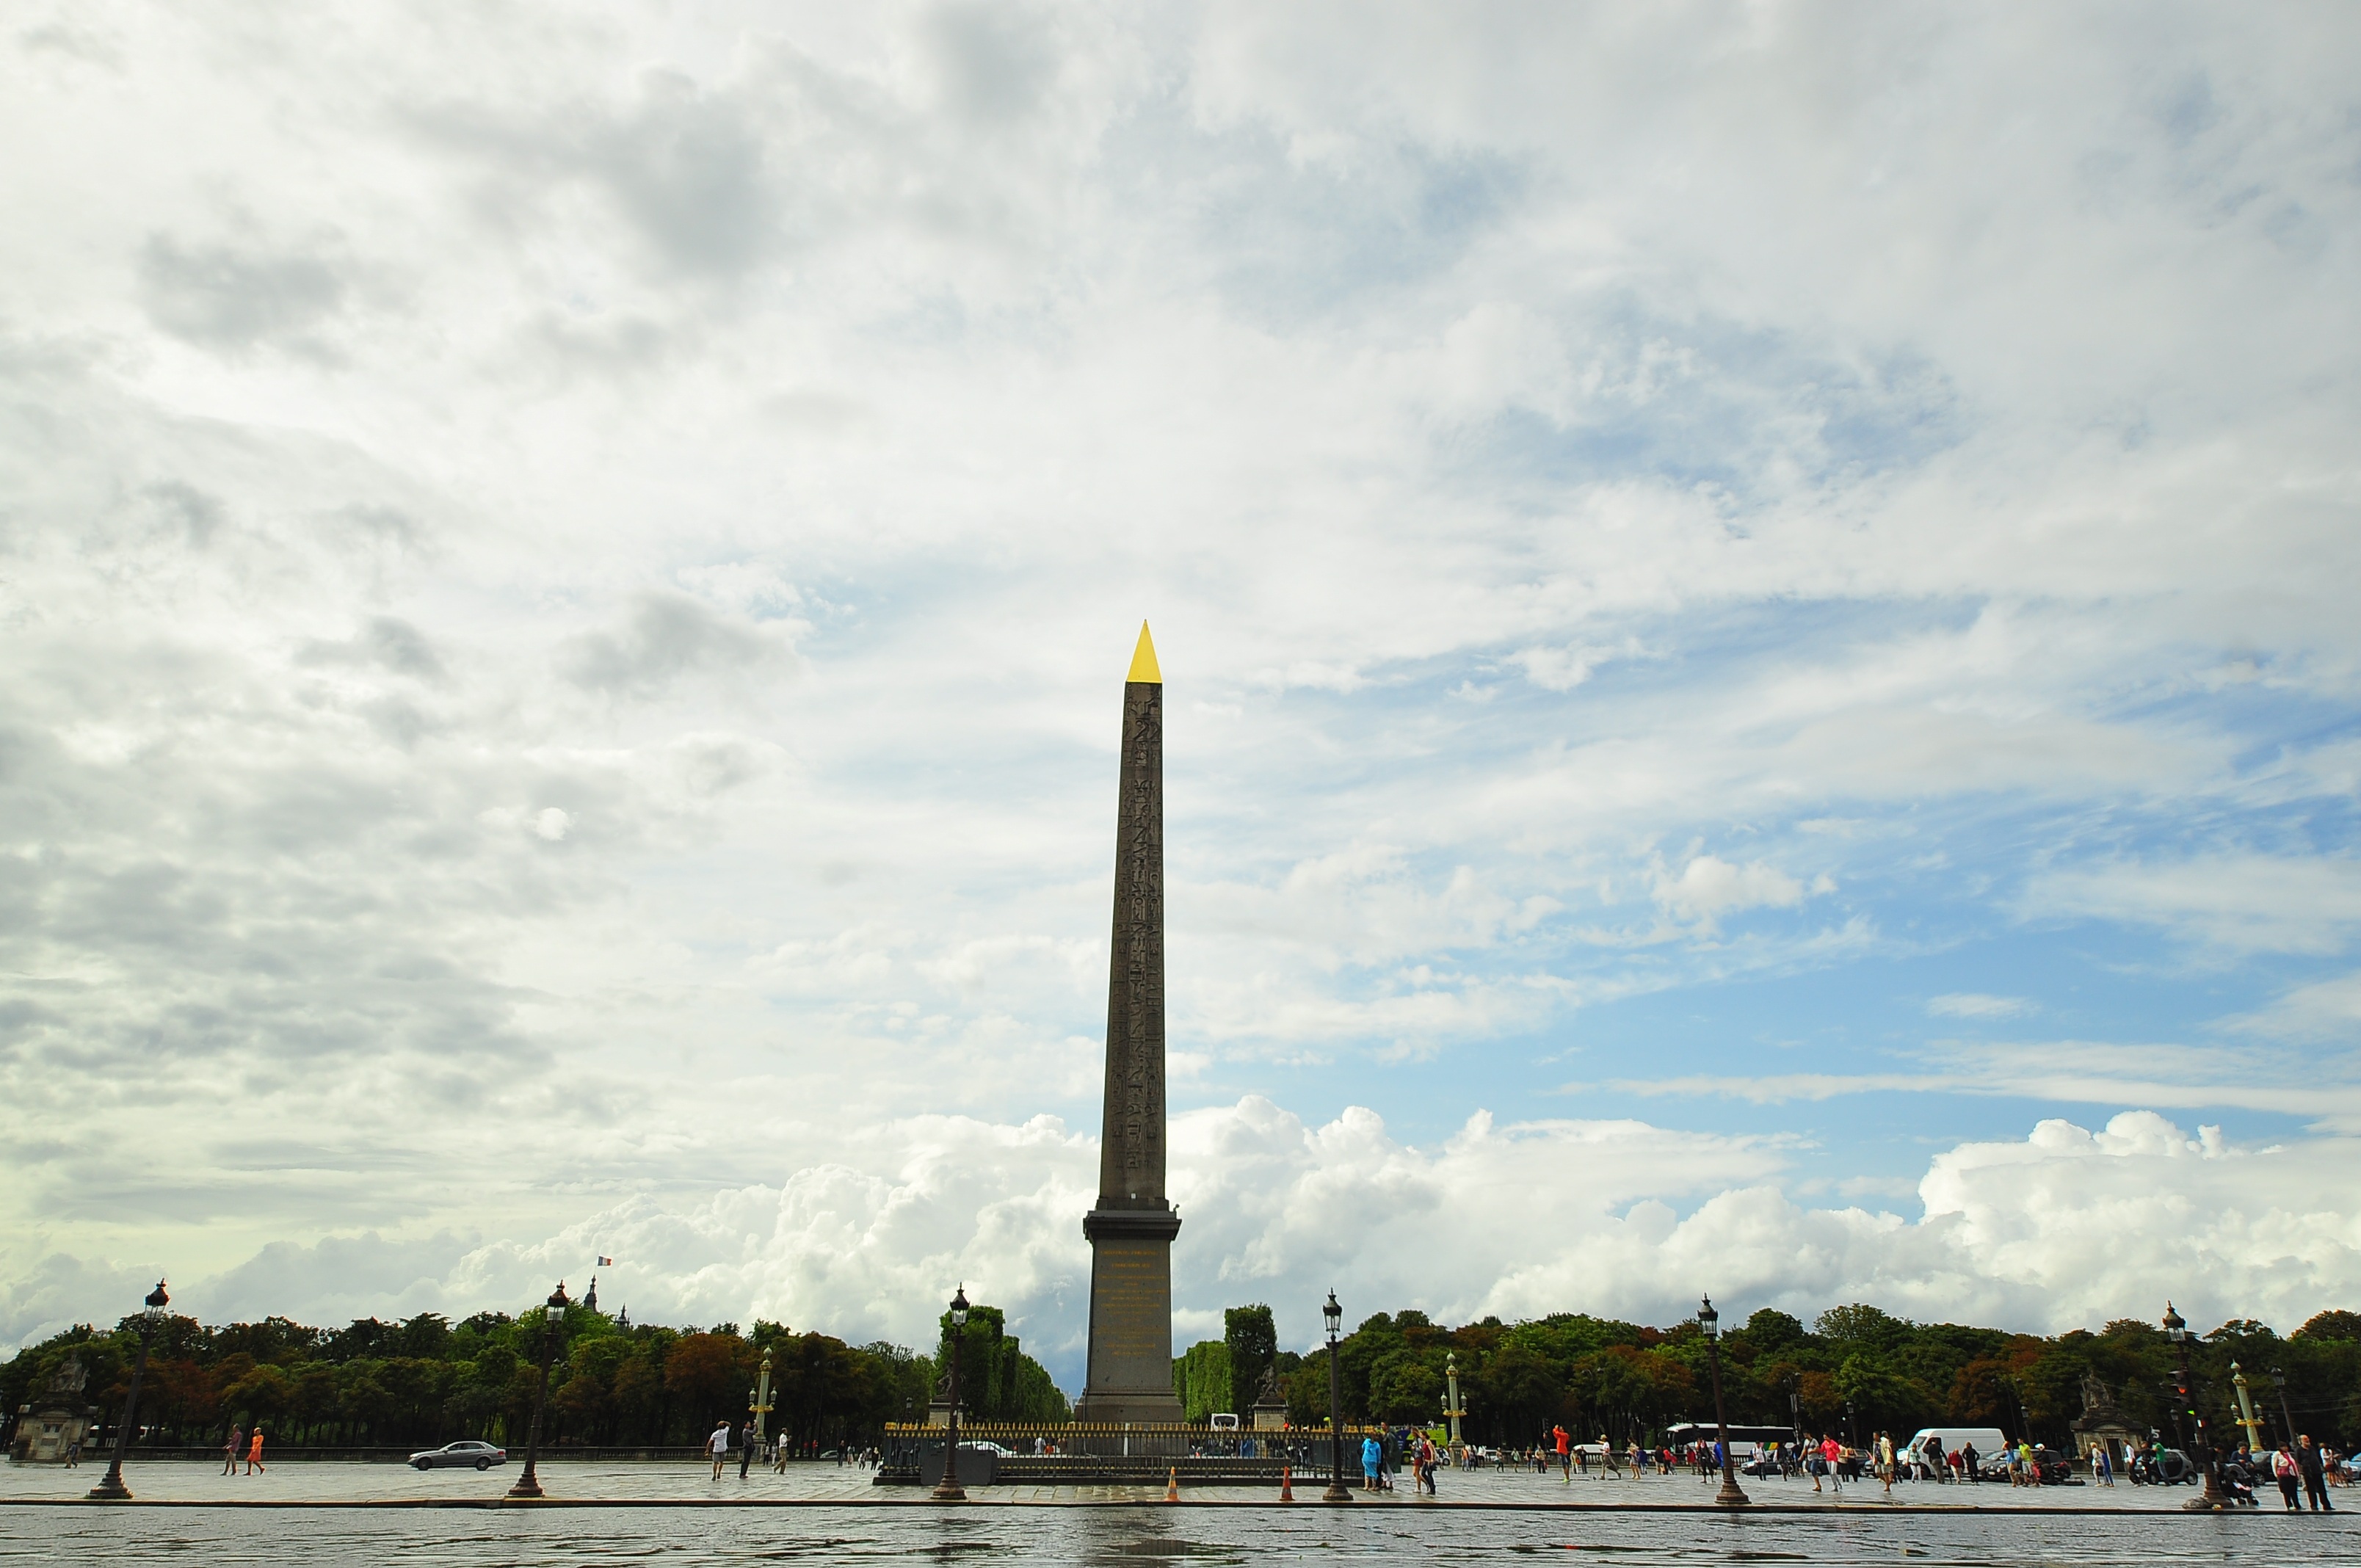
landscape, sea, coast, outdoor, cloud, architecture, sky, street, view, city, paris, monument, cityscape, summer, tourist, travel, france, europe, vehicle, tower, symbol, mast, scenery, romantic, landmark, sightseeing, blue, attraction, historic, tourism, skies, clouds, french, obelisk, european, famous, atmosphere of earth